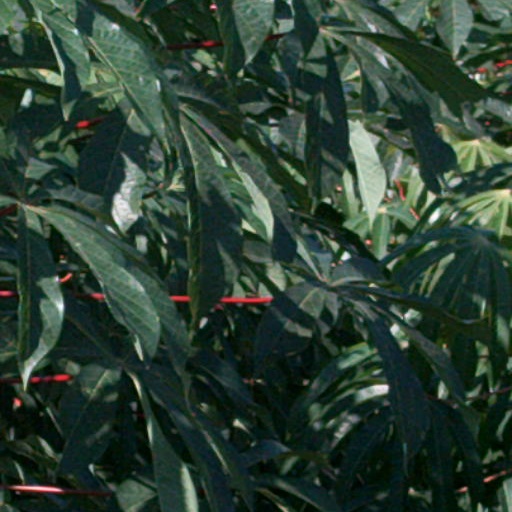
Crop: cassava